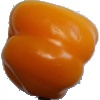
Label: Pepper Yellow 1